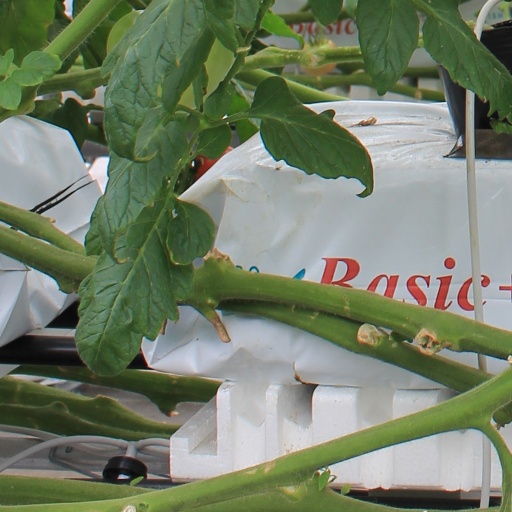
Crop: tomato